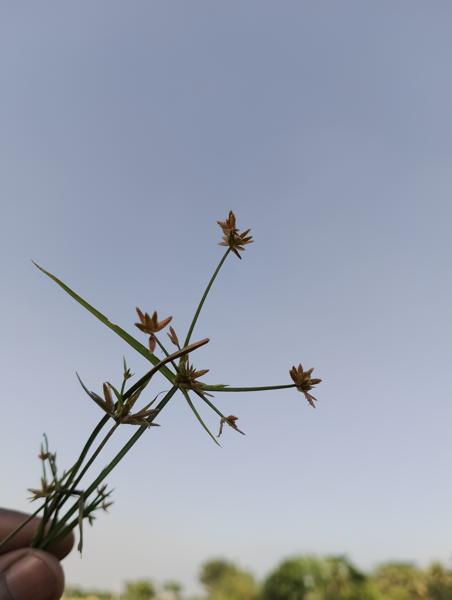
Weed species: Cyperus ochraceus